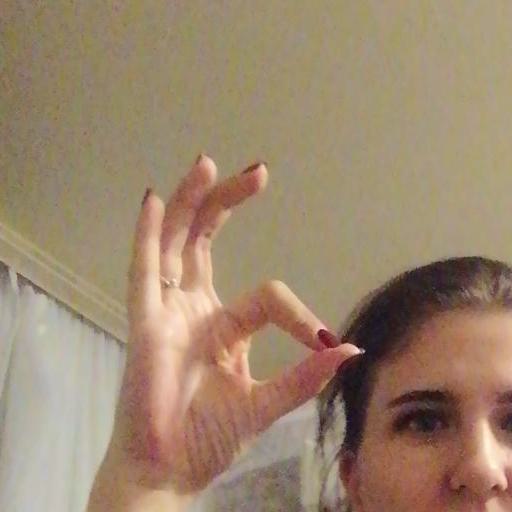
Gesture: ok